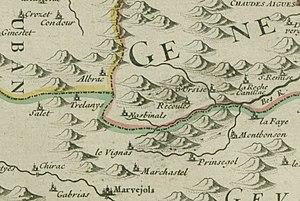
Carte de Nasbinals et des environs au XVIIIe siècle
Nasbinals est une commune française située dans le département de la Lozère en région Occitanie. En languedocien, le village se nomme Las Binas.